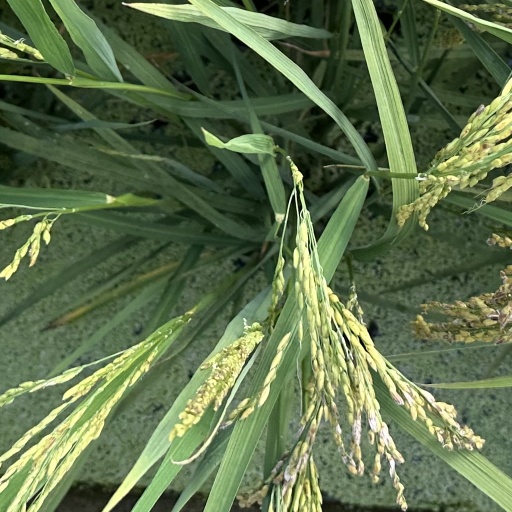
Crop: rice